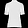
Label: T - shirt / top